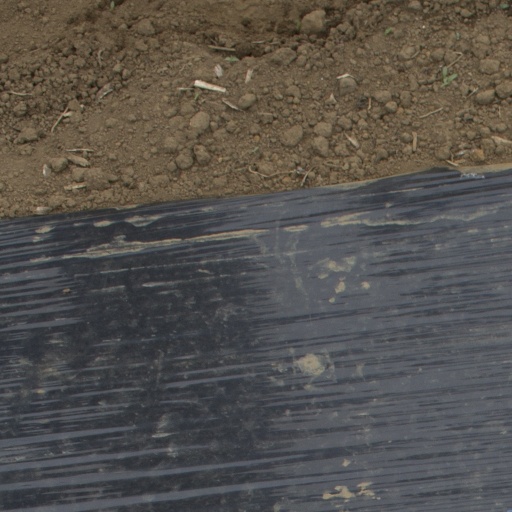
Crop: Jerusalem artichoke